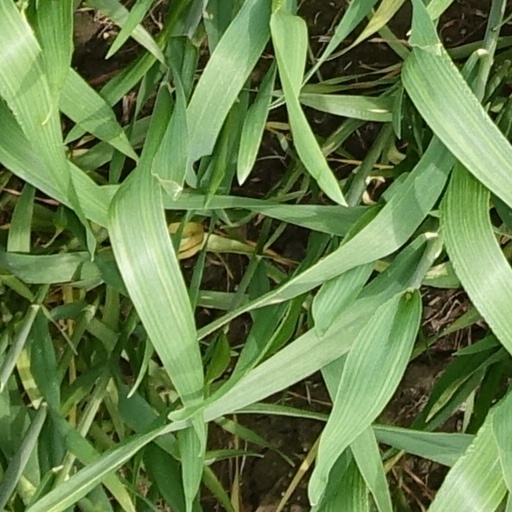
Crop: wheat